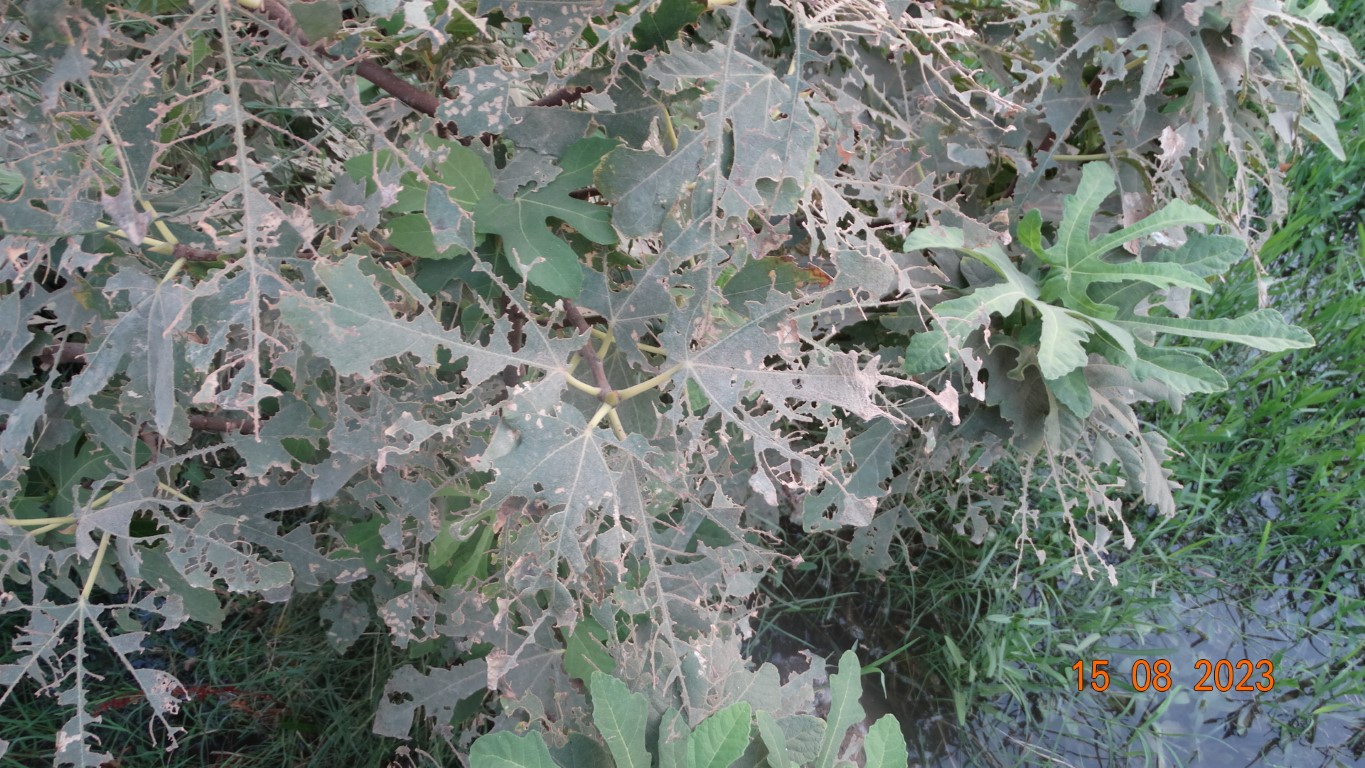
Label: infected